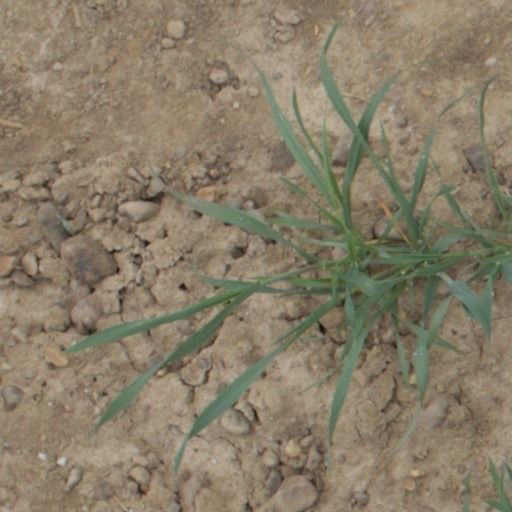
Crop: wheat